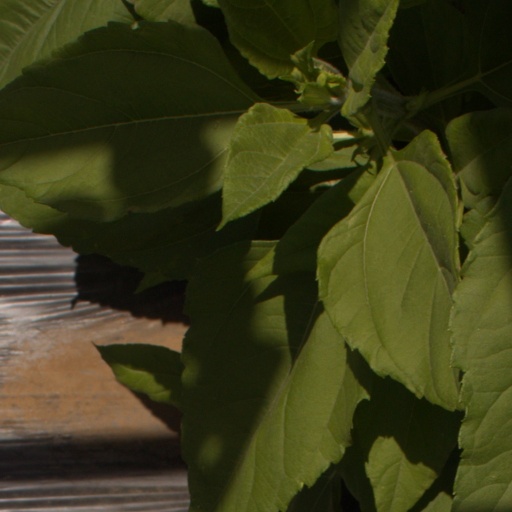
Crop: Jerusalem artichoke